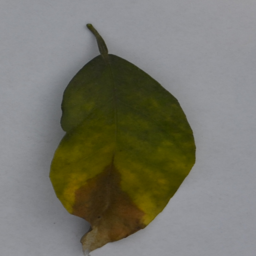
Plant part: leaf
Disease: black_spot